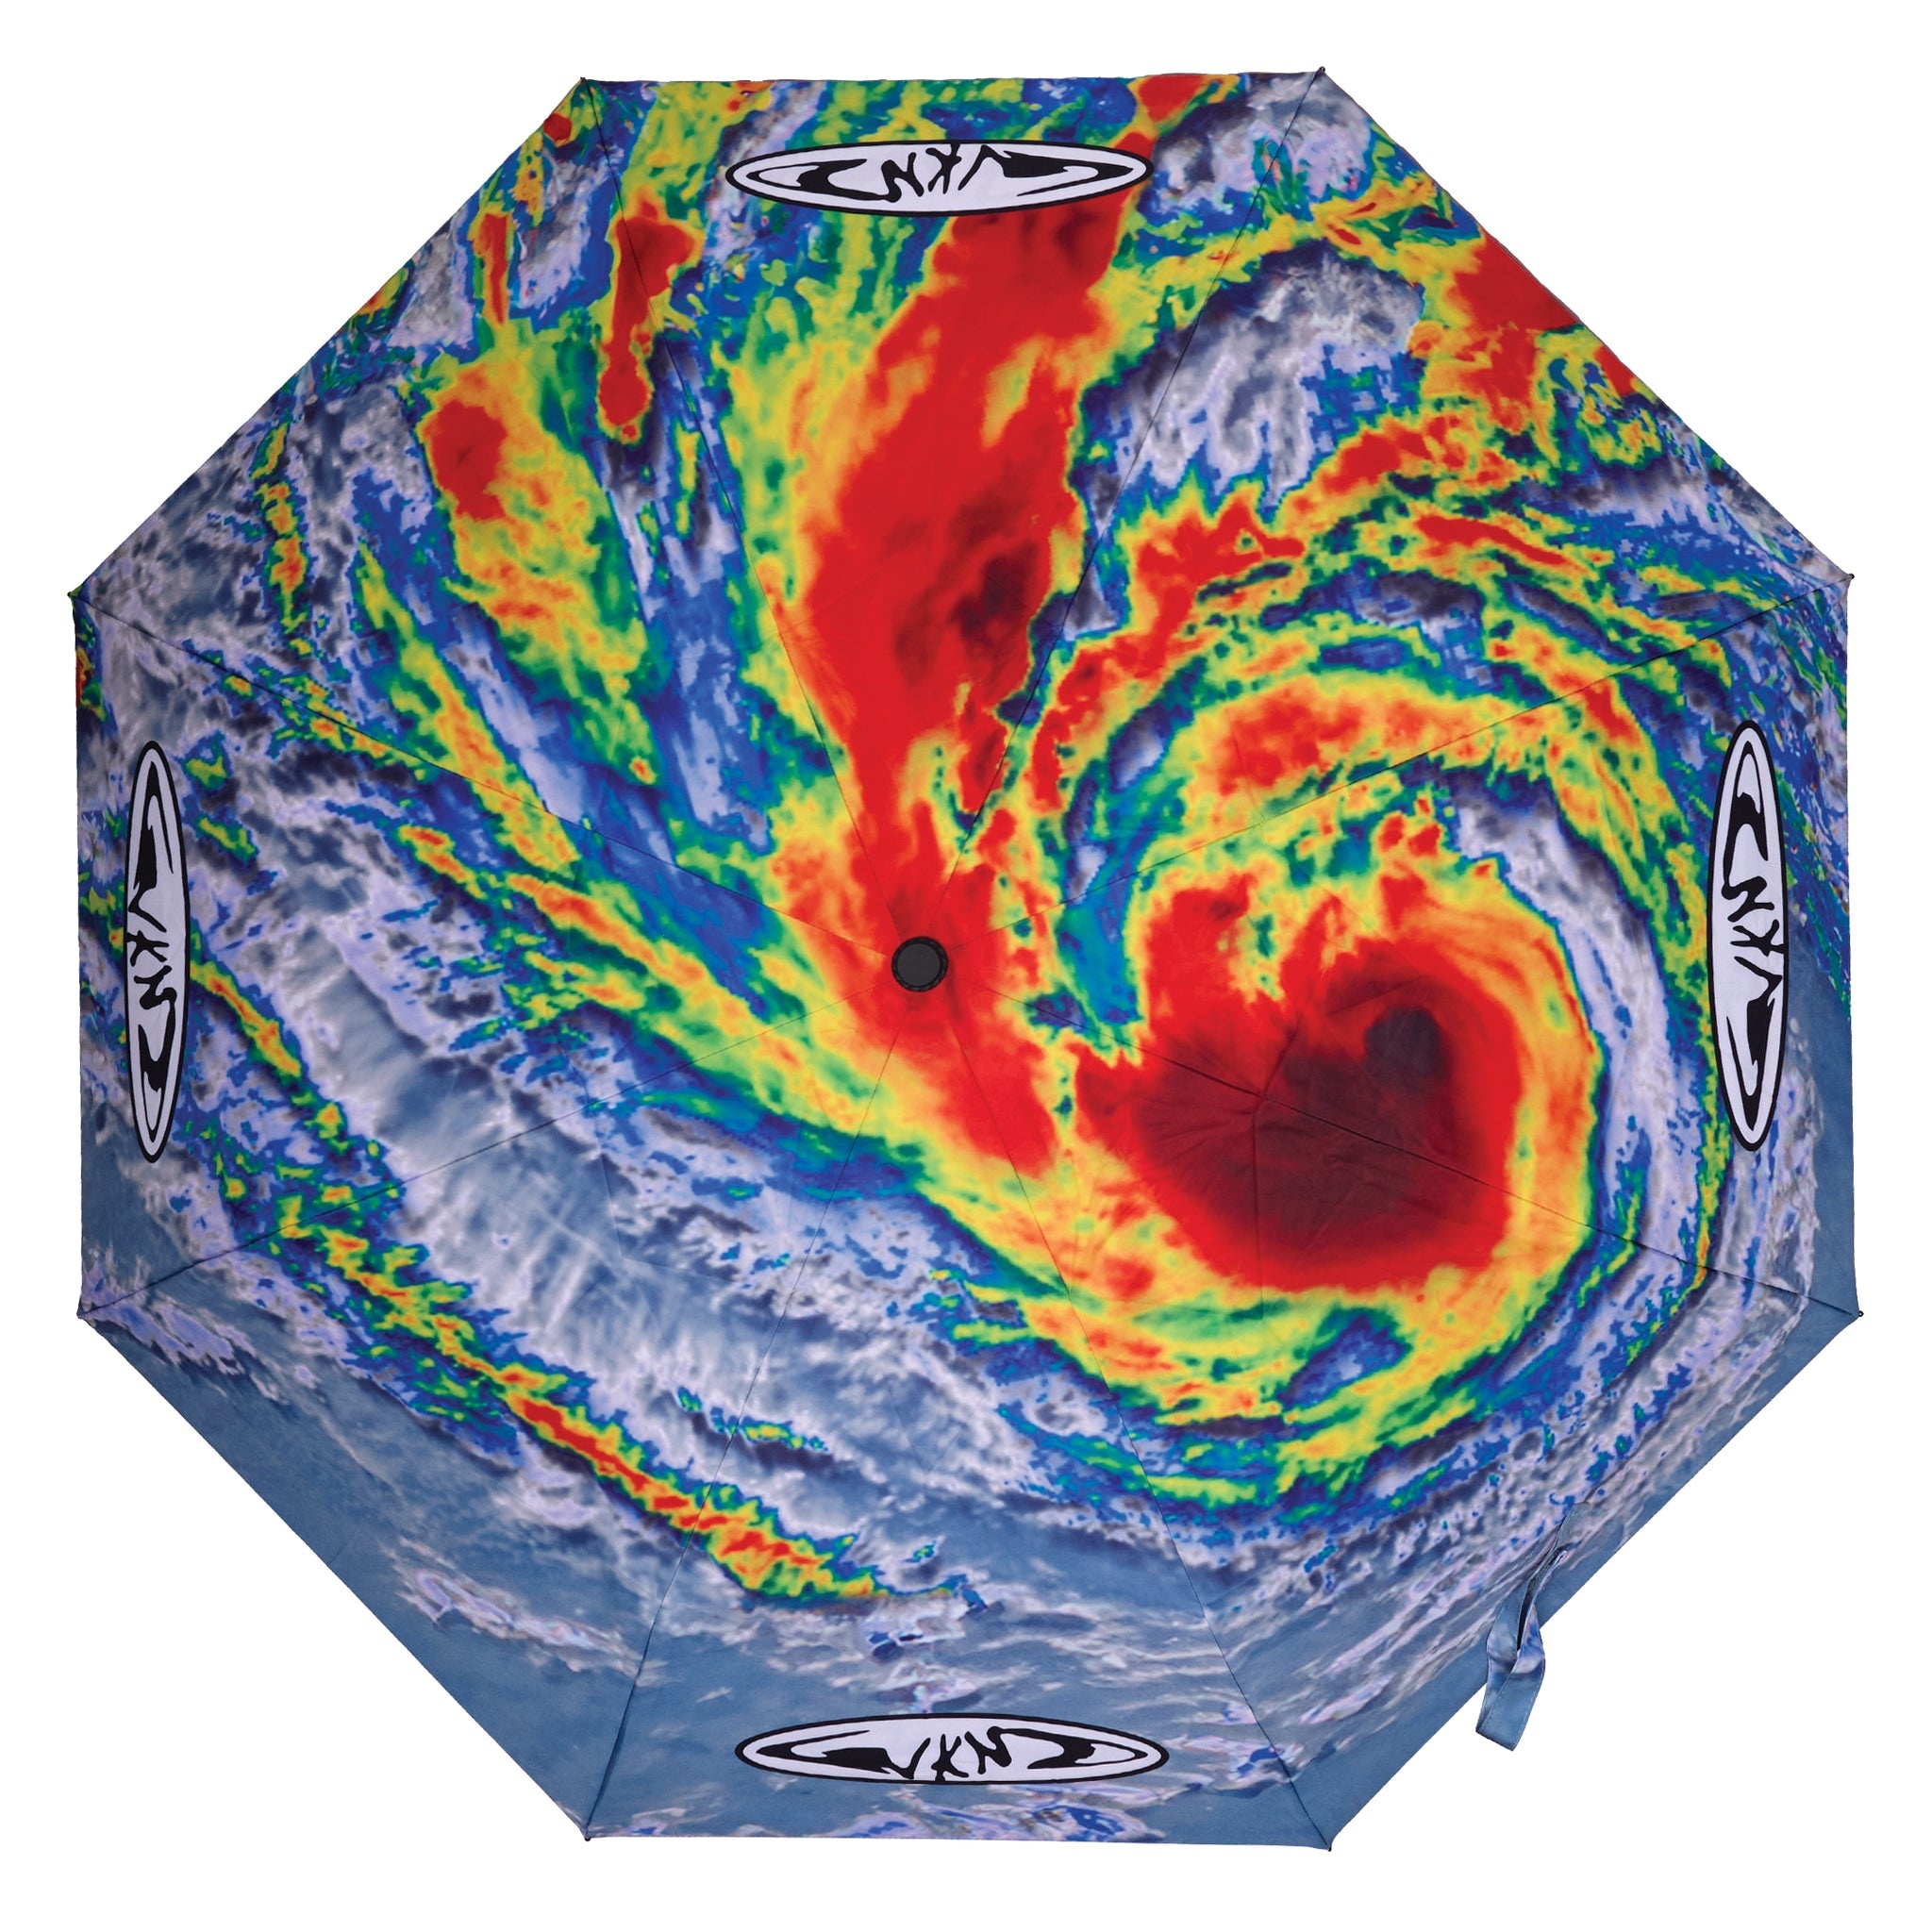
WKND DOPPLER UMBRELLA
• Auto Open 21" Canopy Umbrella • Double Sided Print • Polyester Fabric
Brand: WKND
Category: Home & Garden > Parasols & Rain Umbrellas > Rain Umbrellas